César Awards

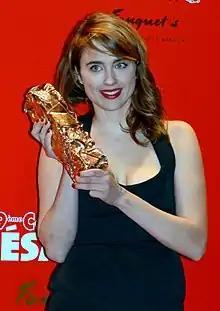
Adèle Haenel receiving a César award in 2014

The César statues are compressed sculptures of metal objects, designed in 1975 by the sculptor César Baldaccini, a friend of Georges Cravenne who gave them their name as a wink to the Oscars, the sound of the name being close to the film "César" by Pagnol. These forged pieces are made from polished natural bronze, unlike the Oscars which are plated in gold. The latter directly inspired the first AATC trophy in 1976, which was a reel of film encircling a silhouette. In 1977, before a mixed reception of actors, Baldaccini unveiled the current 8 by 8 cm compression, weighing 3.6 kg and cast in the Bocquel foundry in Normandy. The cost of a César has not been officially revealed, but is estimated at around 1,500 euros.